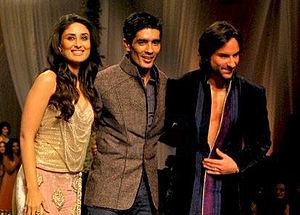
Manish Malhotra est un styliste et costumier britannique travaillant en Inde. Il est le directeur artistique de la maison Manish Malhotra.